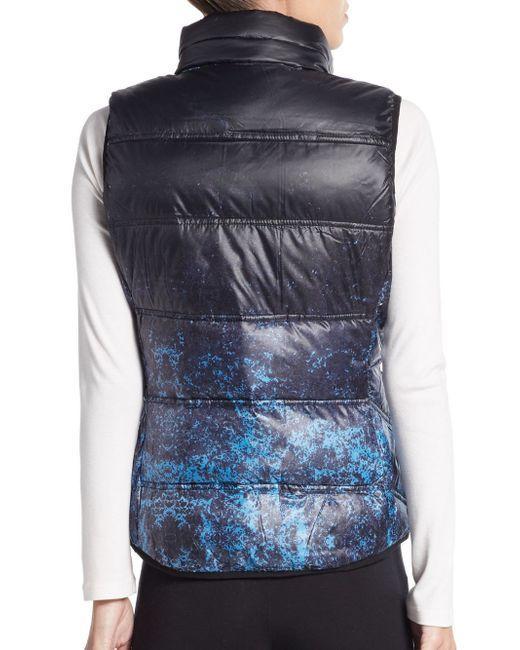
Schwarze geschwollene Lederjacke mit gesprühtem blauem Lackdesign